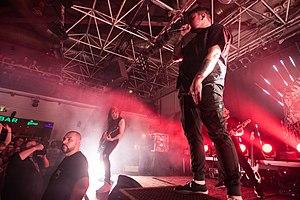
Callejon, prononcé comme le mot espagnol, est un groupe de metalcore allemand, dont les membres viennent de Düsseldorf, Ratingen et Cologne.